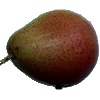
Label: Pear Forelle 1